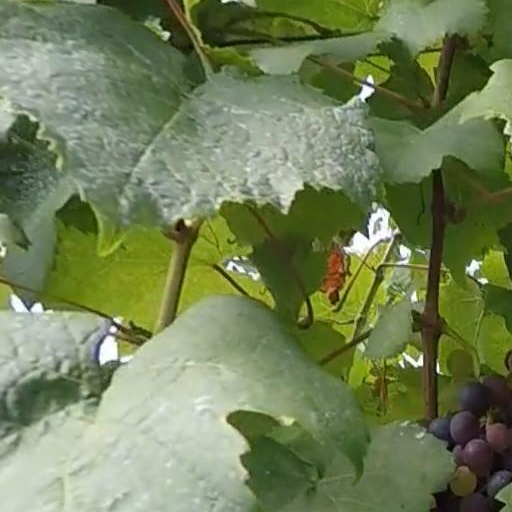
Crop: grape